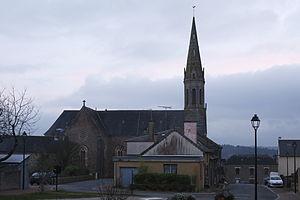
Église Saint-Étienne de Monterfil.Brezhoneg: Iliz Mousterfil.
Monterfil est une commune française située dans le département d'Ille-et-Vilaine en région Bretagne. Son nom gallo est Monsterfil ou Montefi. Son nom en breton est Mousterfil.